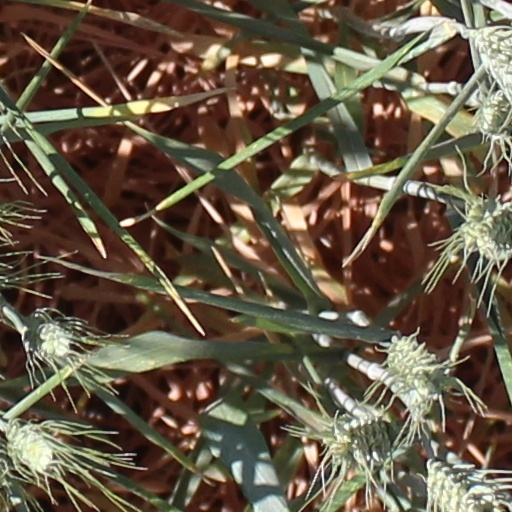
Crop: wheat